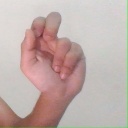
अक्षर: ढ